The Hunting of the Snark

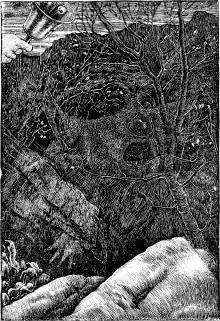
In Holiday's illustration to the final "fit" of "The Hunting of the Snark", the Baker's hidden face and some part of the Boojum can be seen, according to some scholars.

"The Hunting of the Snark" has seen various adaptations into musicals, opera, theatre, plays, and music, including a piece for trombone by Norwegian composer Arne Nordheim (1975) a jazz rendition (2009), and (in French translation"La chasse au Snark") with music by Michel Puig for five actresses, eight actors and an instrumental ensemble of five players, premiered at the Festival d'Avignon in 1971. The poem was turned into a £2 million budget West End musical "The Hunting of the Snark" by Mike Batt. In 2023 a film was released by Simon Davison.